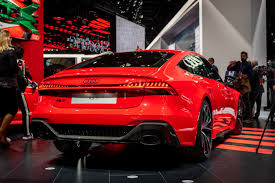
Label: noambulance